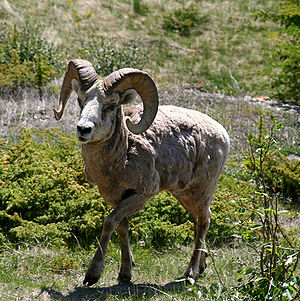
Får (slægt)
Tykhornsfår (Ovis canadensis)
Tykhornsfår (Ovis canadensis)
Får er en slægt af planteædende drøvtyggere af middel størrelse. De vilde får lever i forskelligartede miljøer, og har været i stand til at tilpasse sig både varme og kolde områder, f.eks. middelhavsområdet, Sibirien og Alaska. De findes ofte i dag i bjergområder.